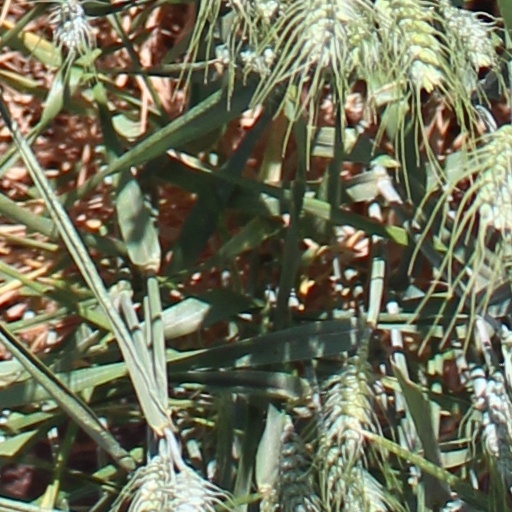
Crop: wheat